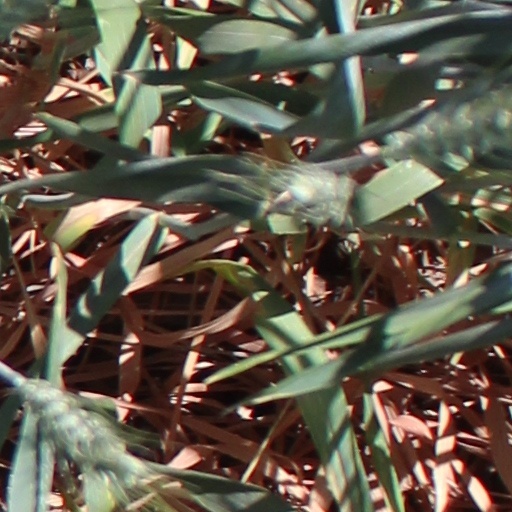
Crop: wheat